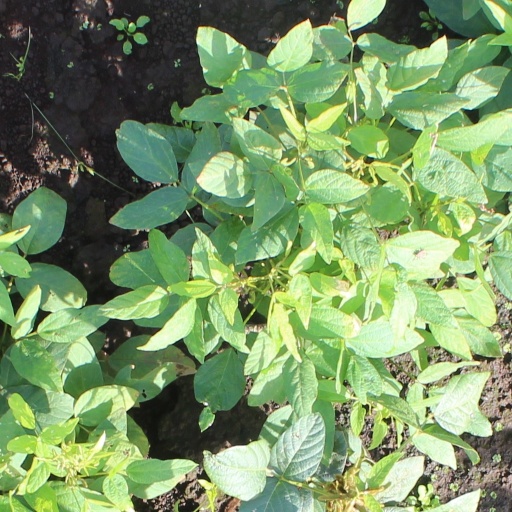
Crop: soybean